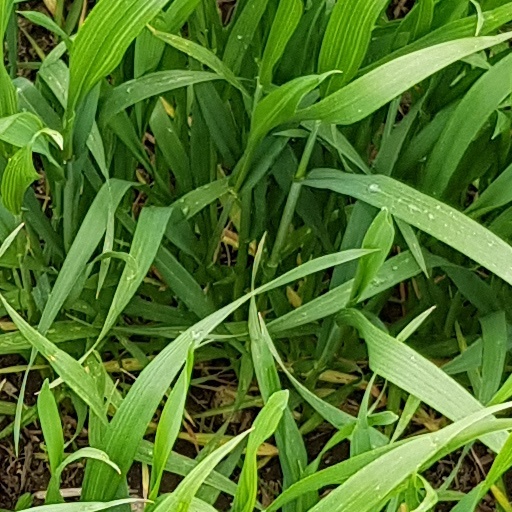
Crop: wheat